Charles N. Lowrie

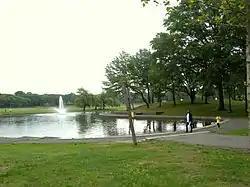
Lincoln Park

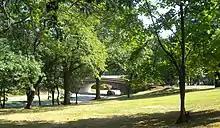
West Hudson Park

Charles Nassau Lowrie (April 8, 1869 – September 18, 1939) was an American landscape architect and designer. He was one of eleven founding members of the American Society of Landscape Architects in 1899, president from 1909 to 1911, and was active in the "City Beautiful Movement".